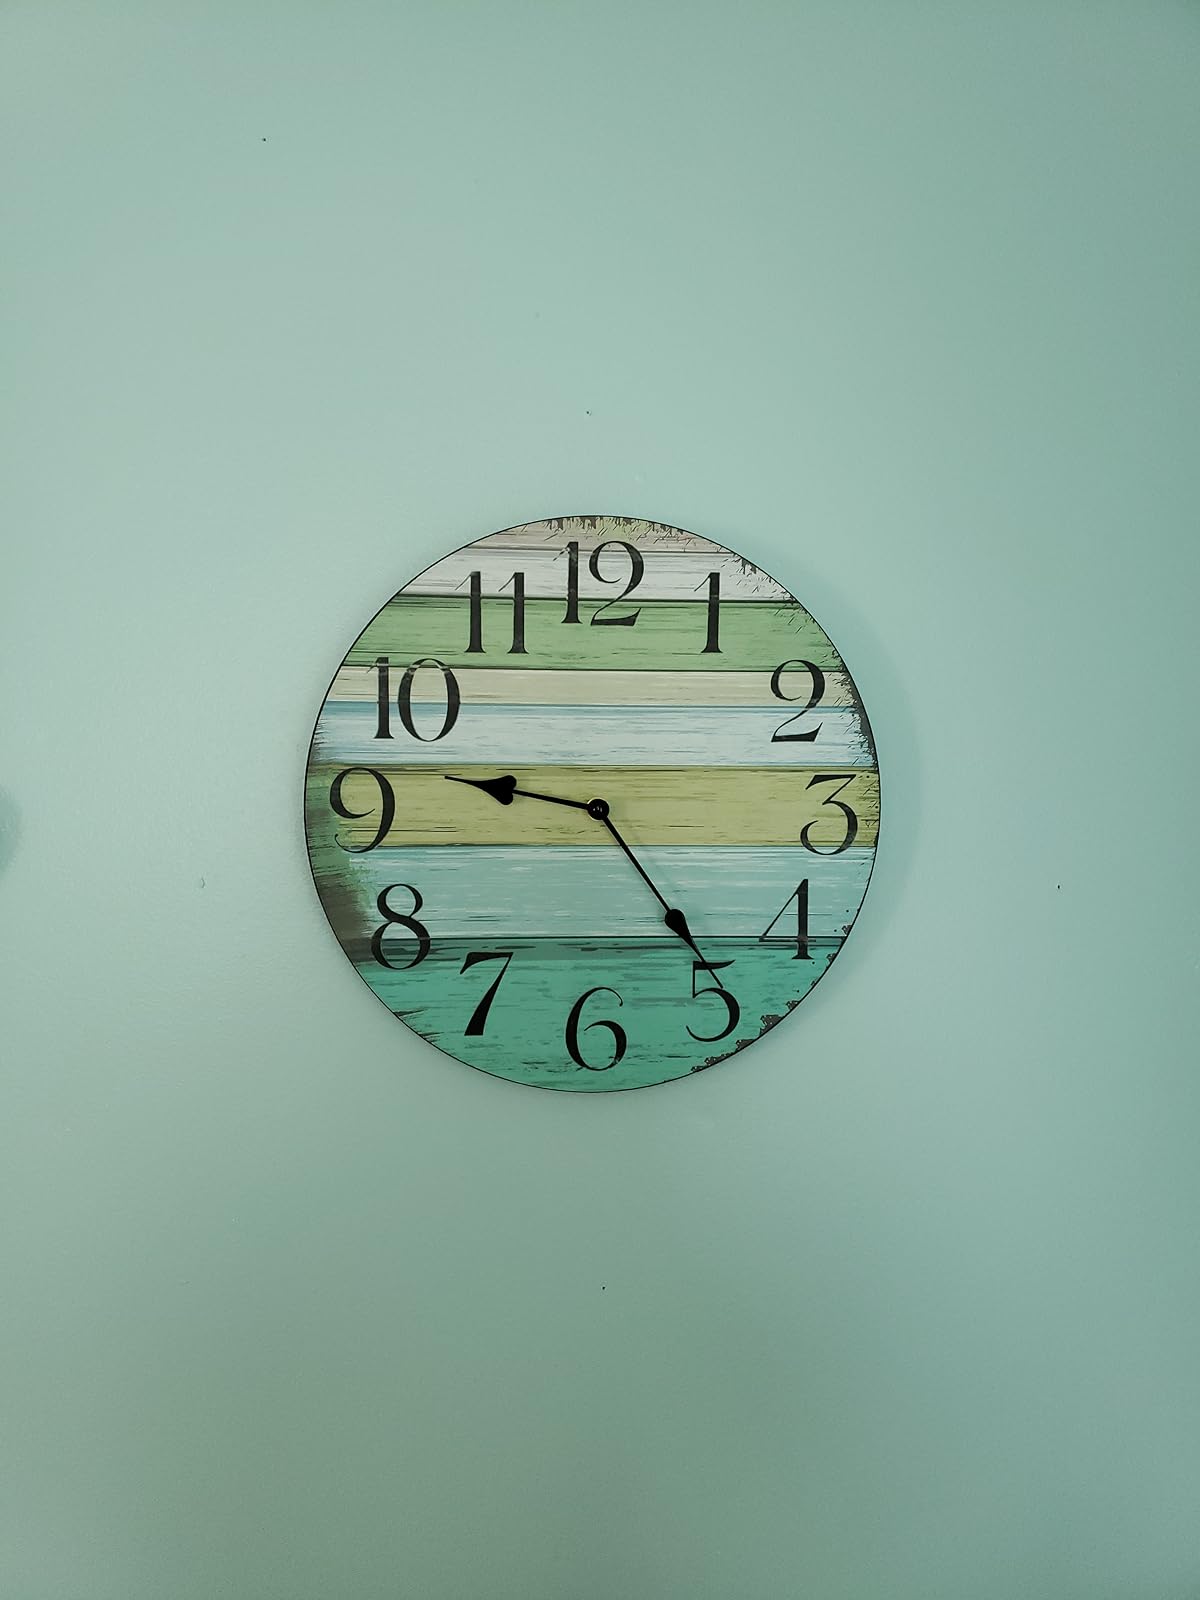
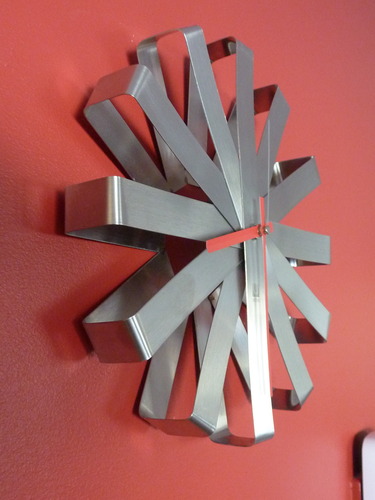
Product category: clock
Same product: no